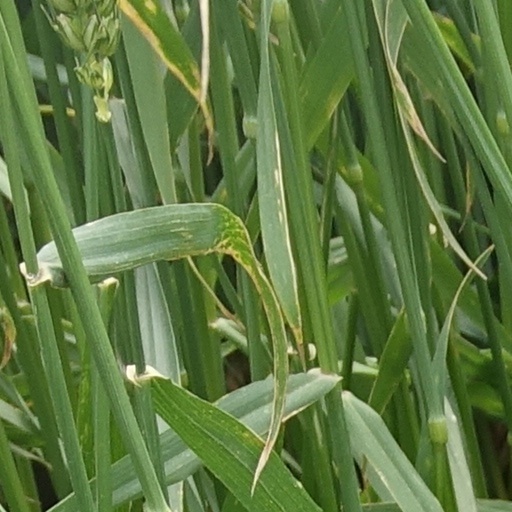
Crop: wheat